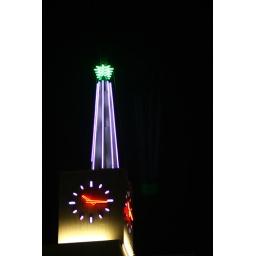
The clock tower on the top of the Mercantile building in downtown Dallas, Texas.